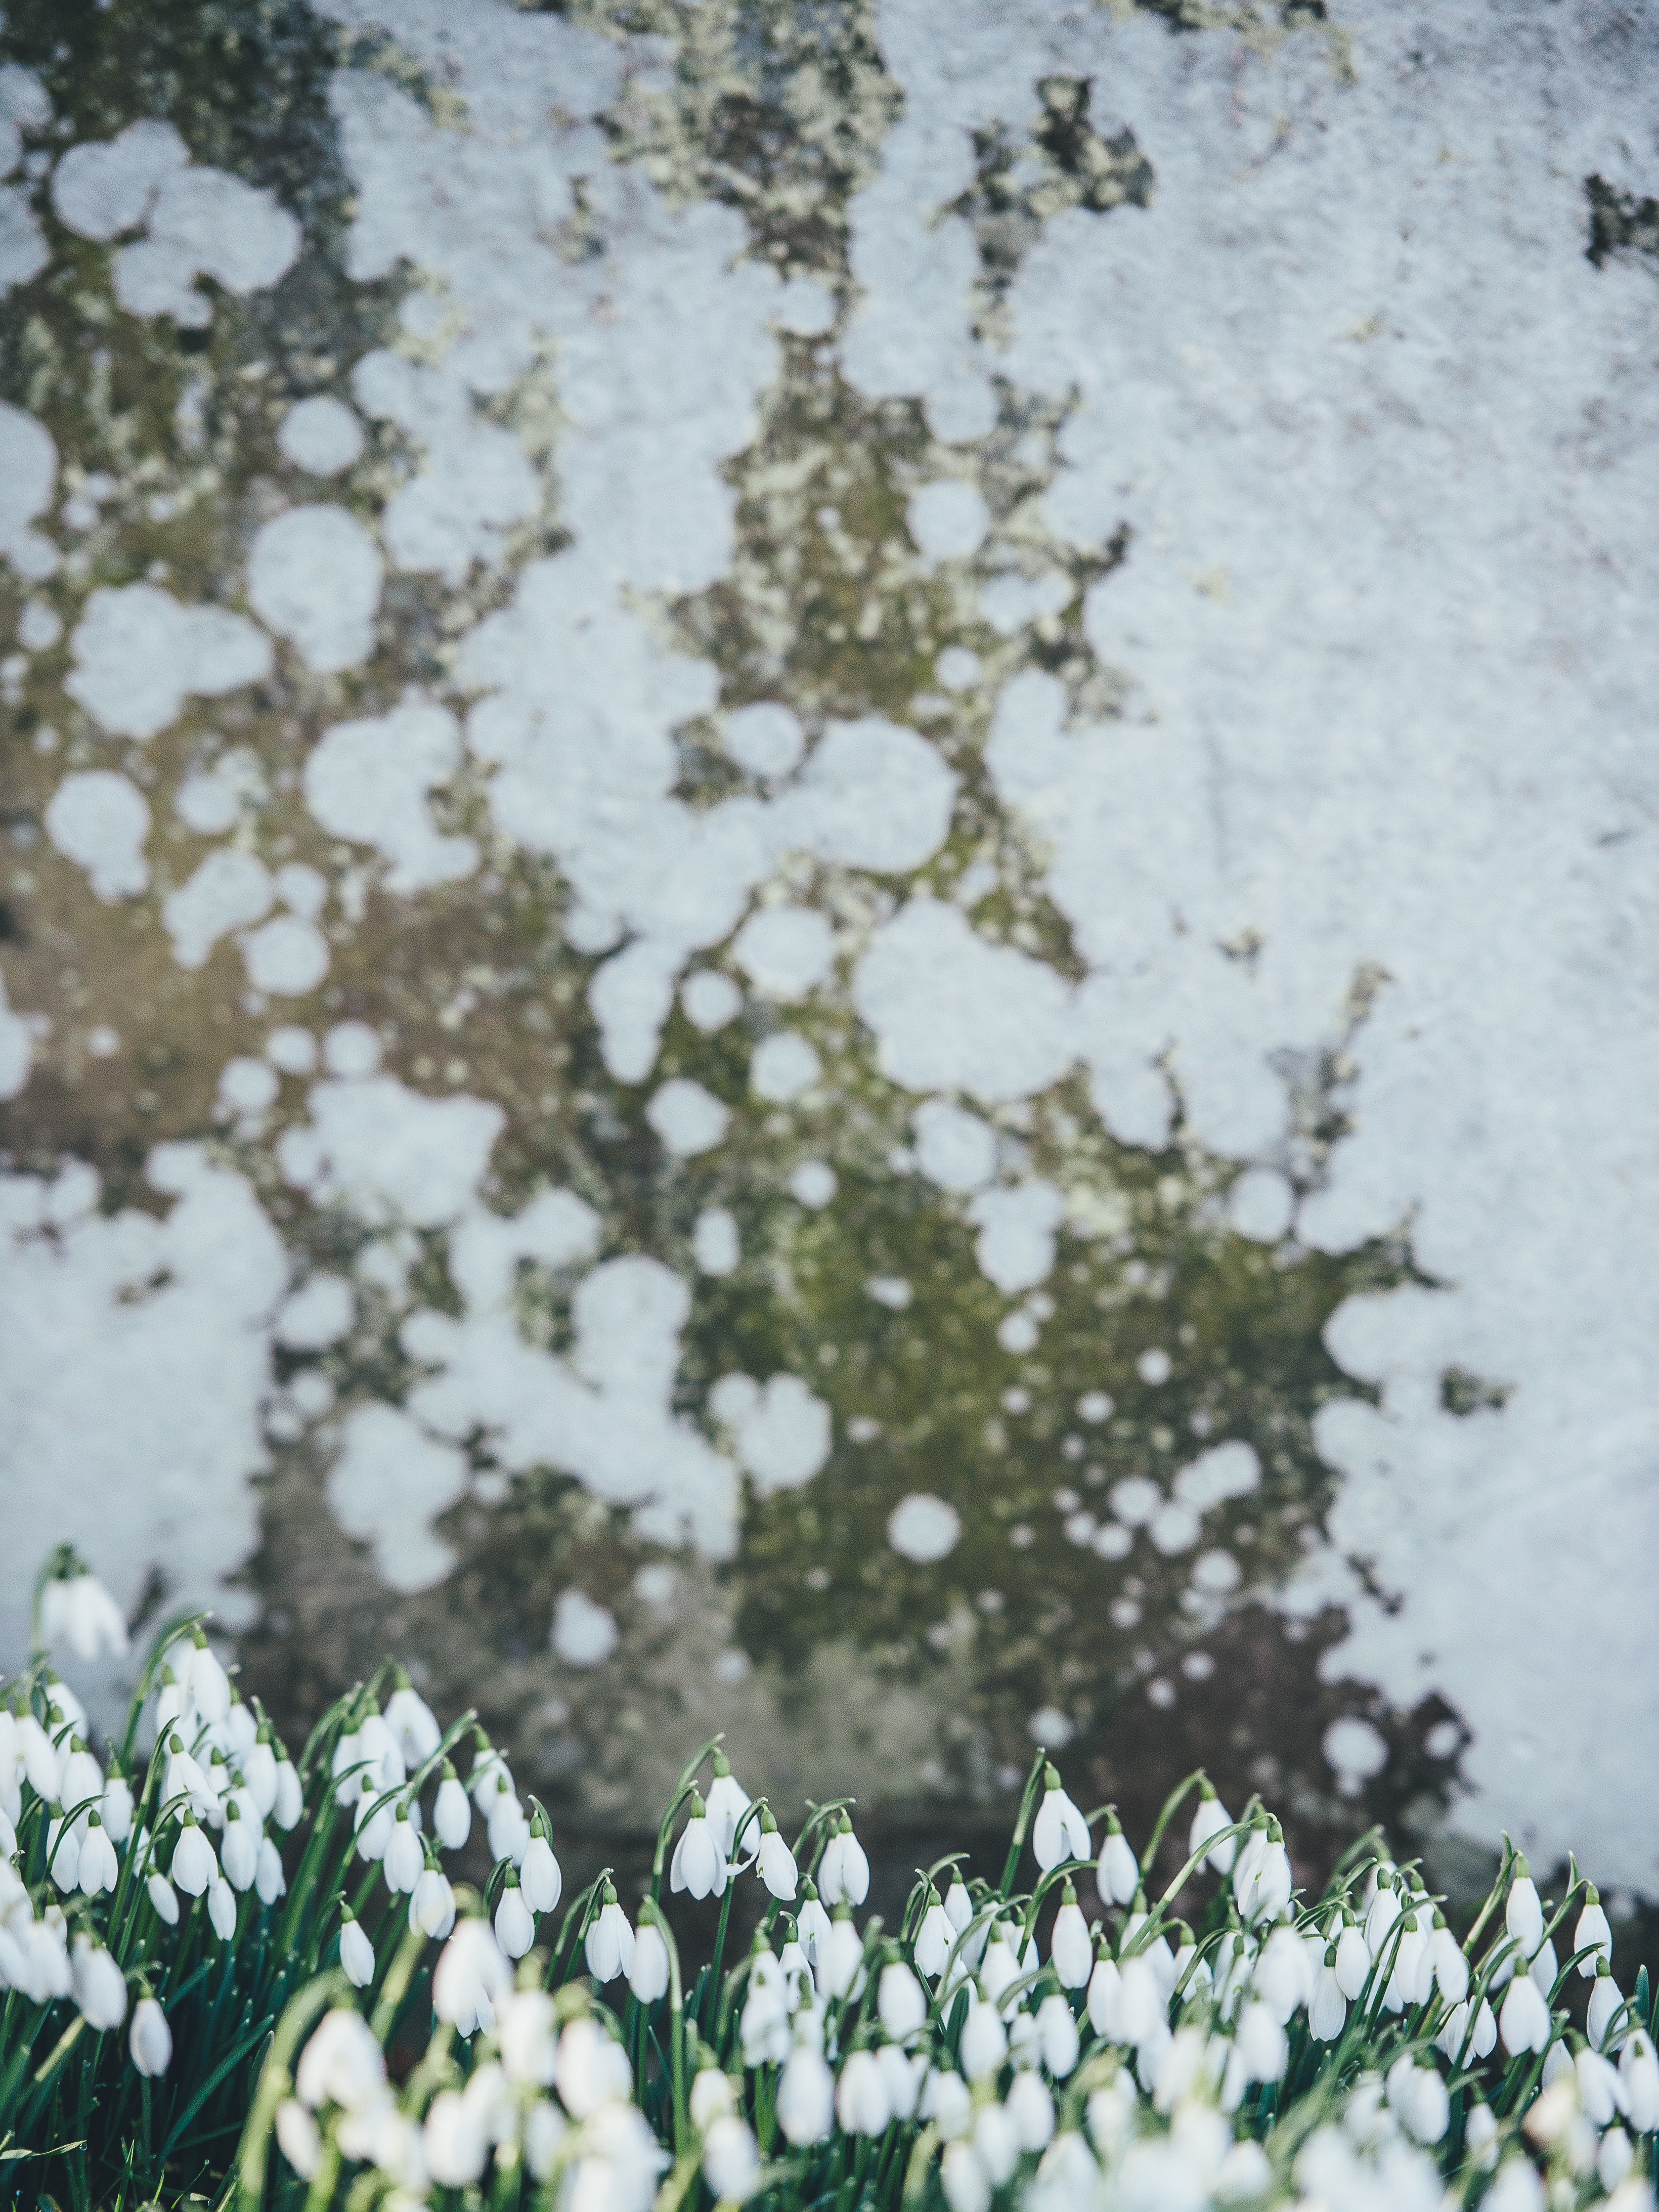
grass, branch, snow, winter, plant, white, leaf, flower, bloom, frost, spring, green, weather, soil, botany, flora, snowdrop